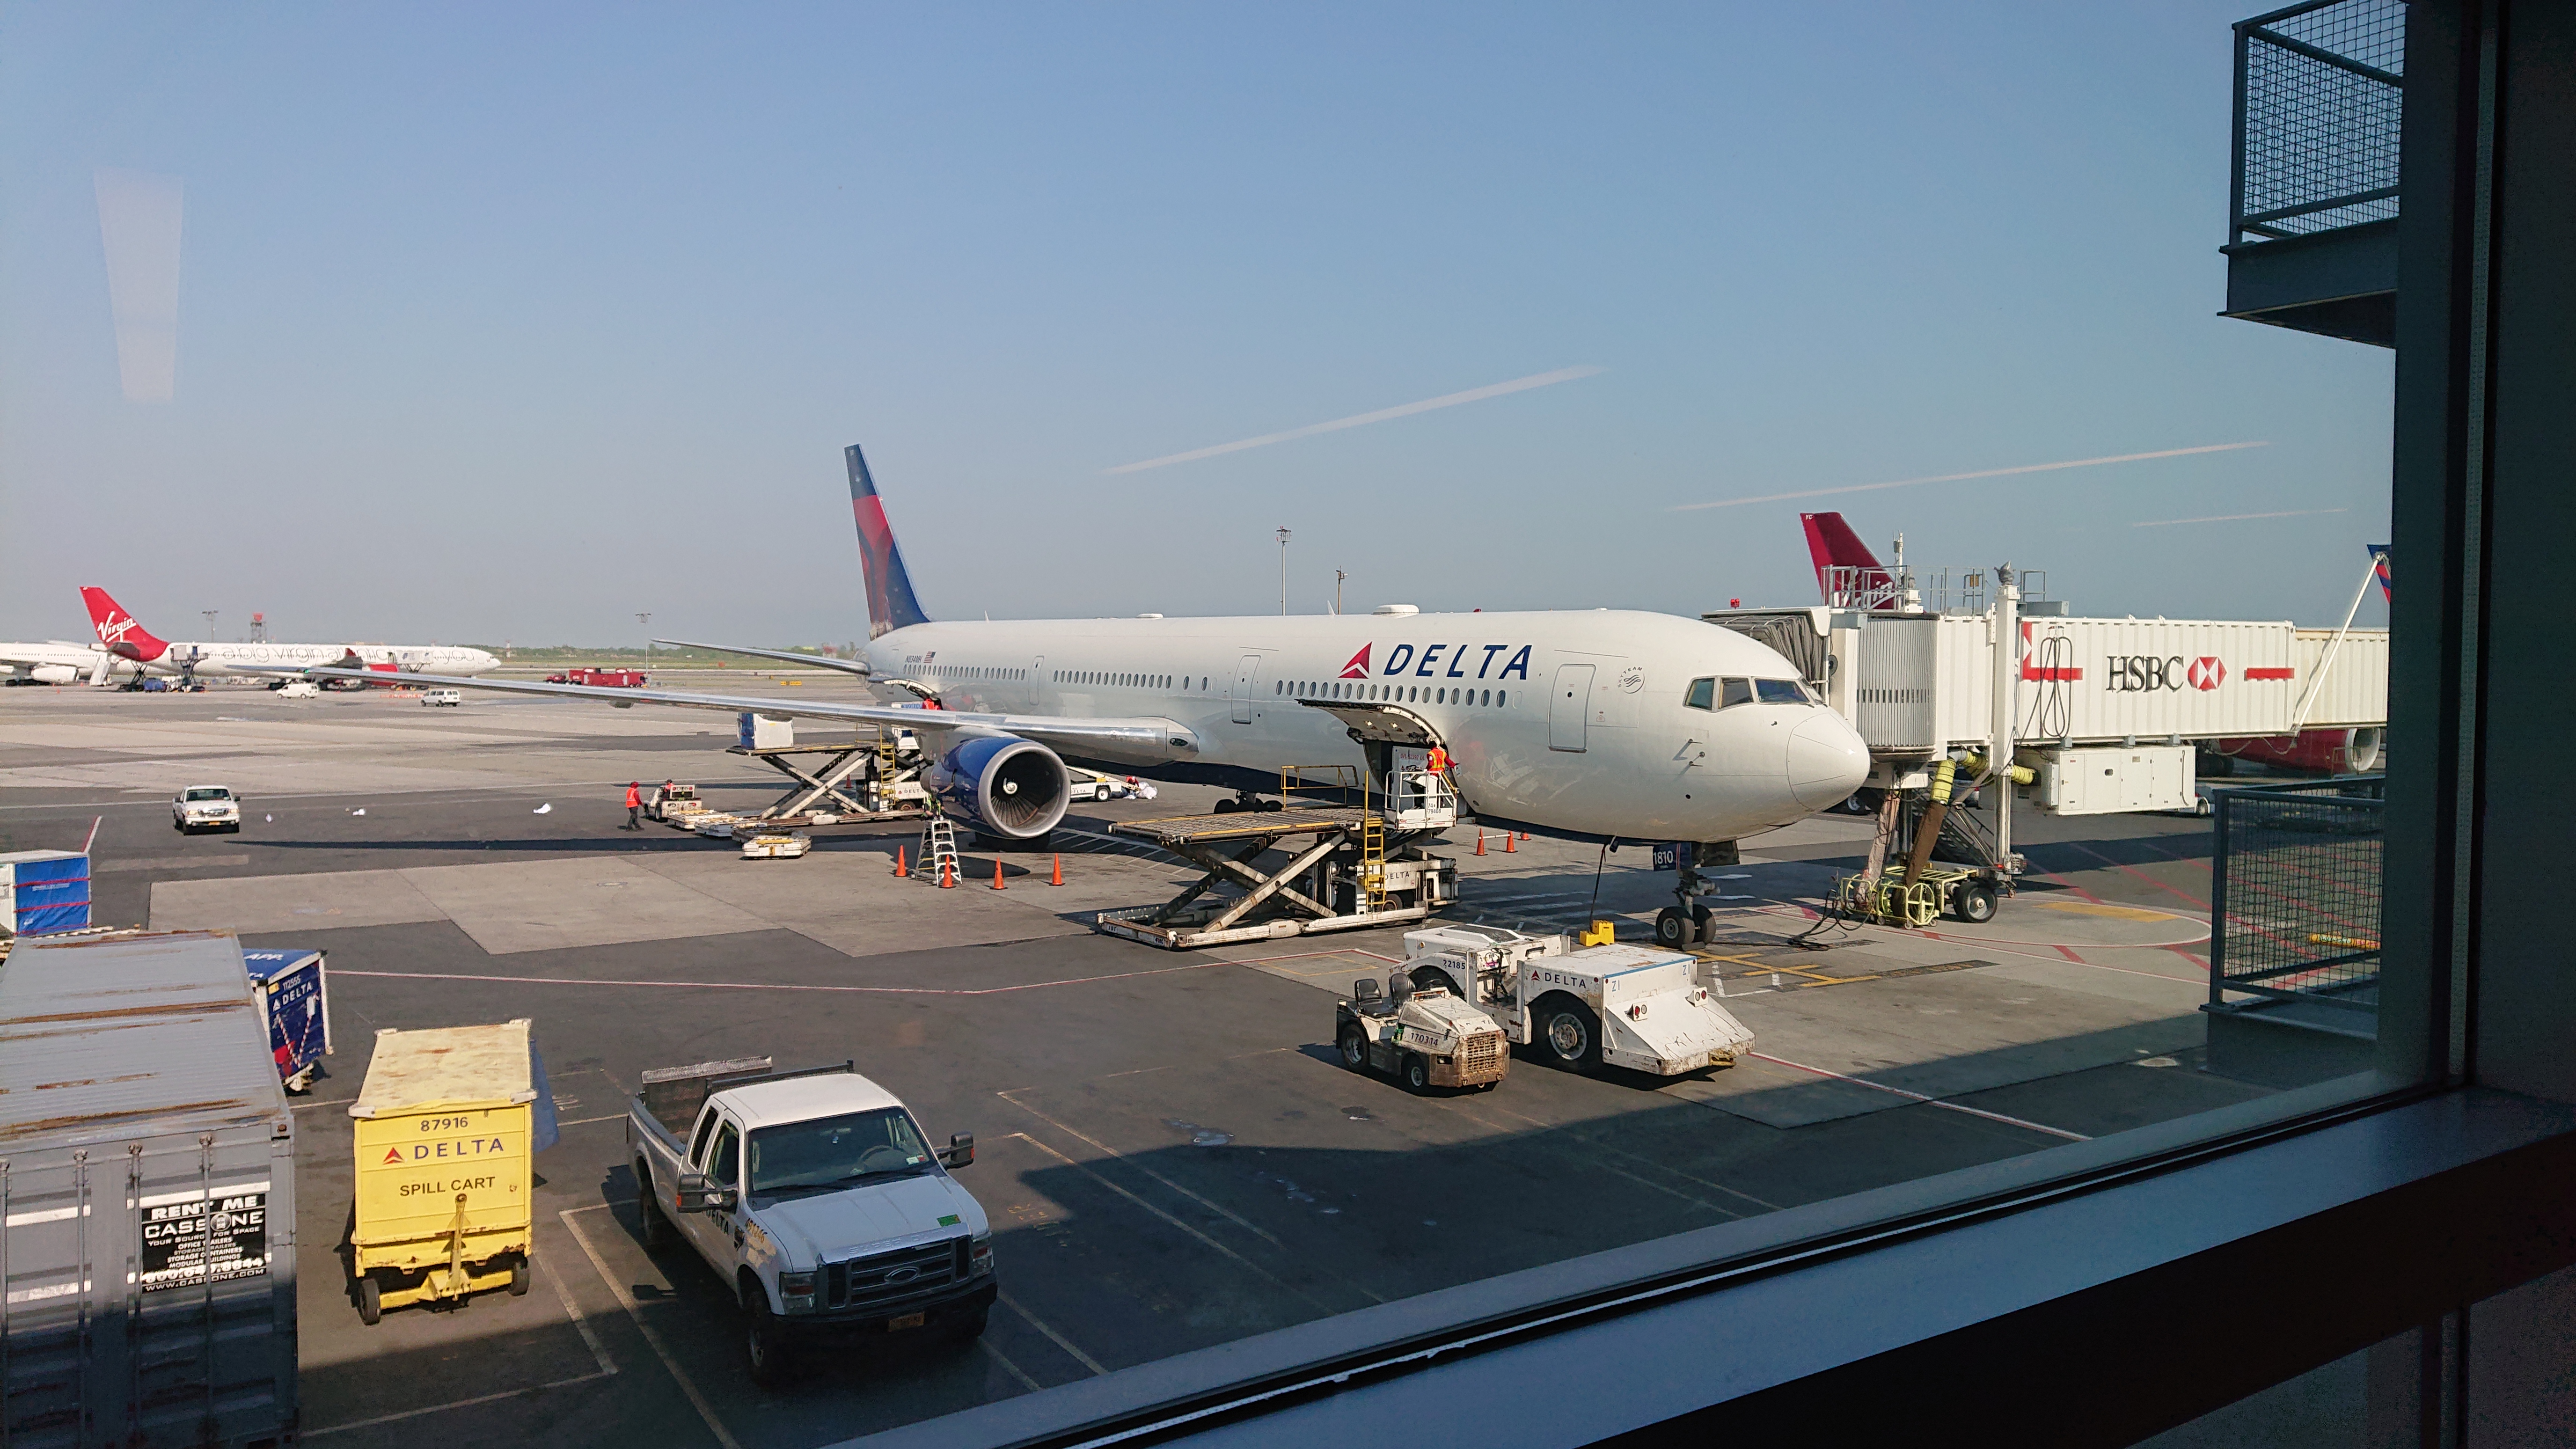
airport, aircraft, airplane, delta, boeing, 767, prague, the, czech, republic, airline, air travel, airliner, wide body aircraft, vehicle, aerospace engineering, aviation, airport apron, flap, flight, narrow body aircraft, sky, airport terminal, aircraft engine, airbus a330, airbus, jet bridge, boeing 767, boeing 777, service, jet engine, cargo, airbus a320 family, boeing 737, runway, jet aircraft